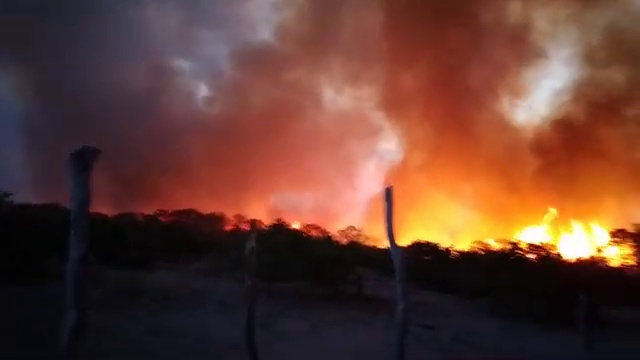
Fire: yes
Smoke: yes